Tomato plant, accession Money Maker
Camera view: vertical (180 deg); turntable rotation: 120 degrees
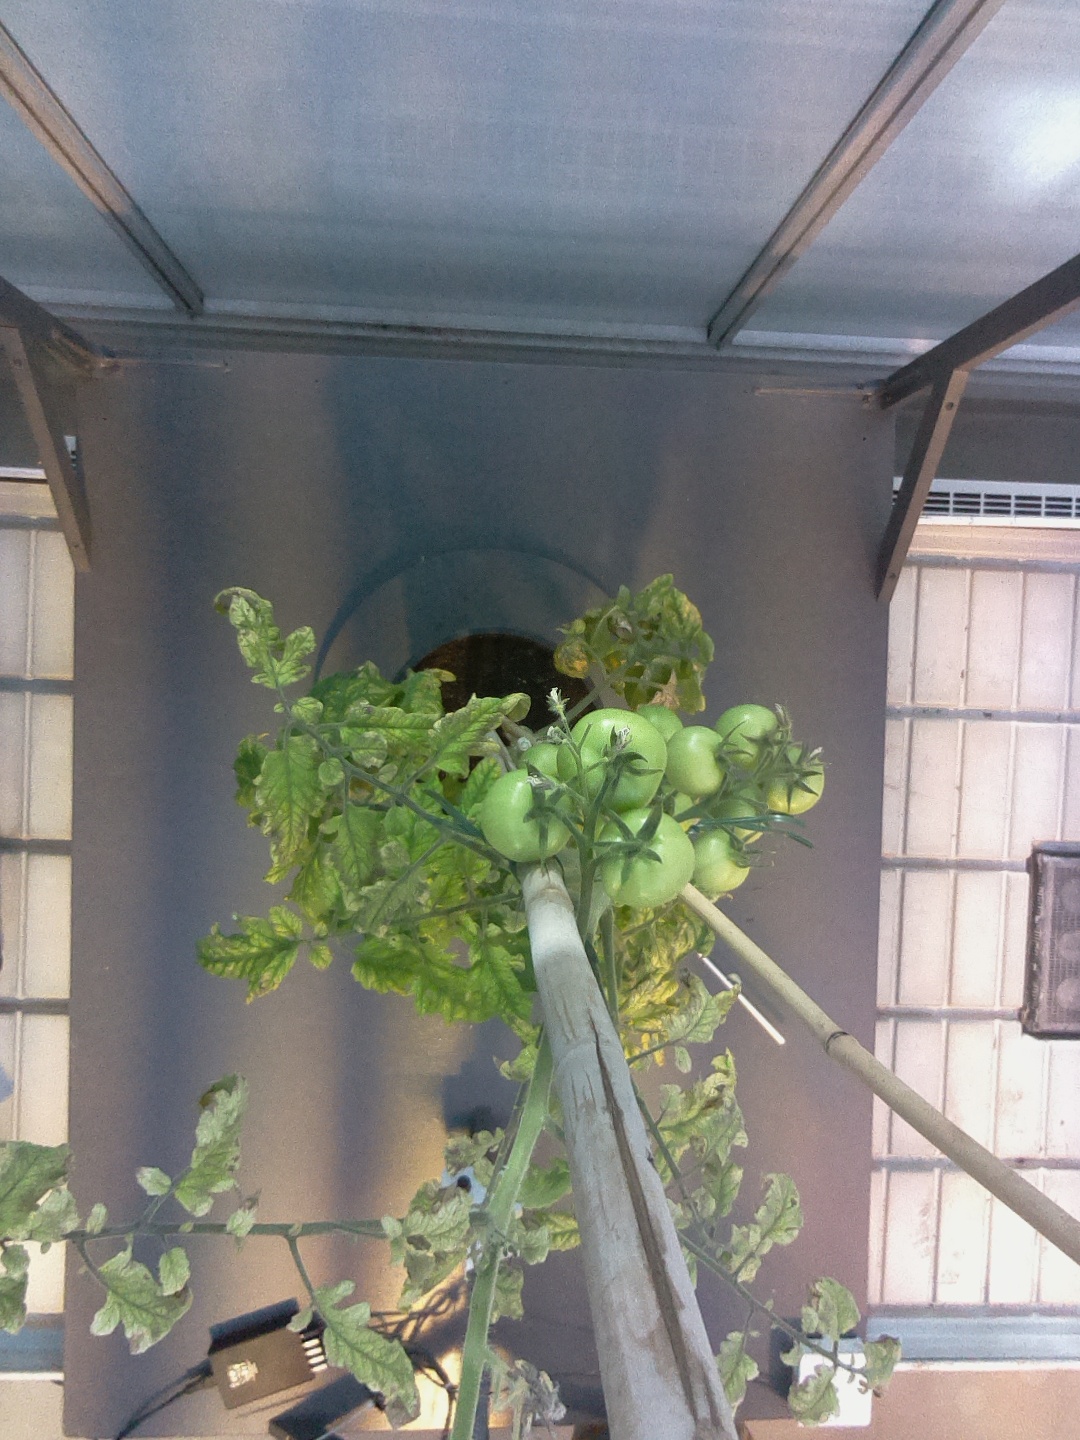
BBCH growth stage 76: 60%-70% of final fruit size